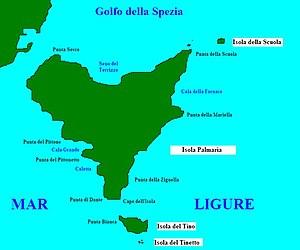
Le phare de Torre della Scuola est un feu actif situé sur Torre Scuola à la pointe nord-est de l'île de Palmaria faisant partie du territoire de la commune de Porto Venere, dans la région de Ligurie en Italie. Il est géré par la Marina Militare.